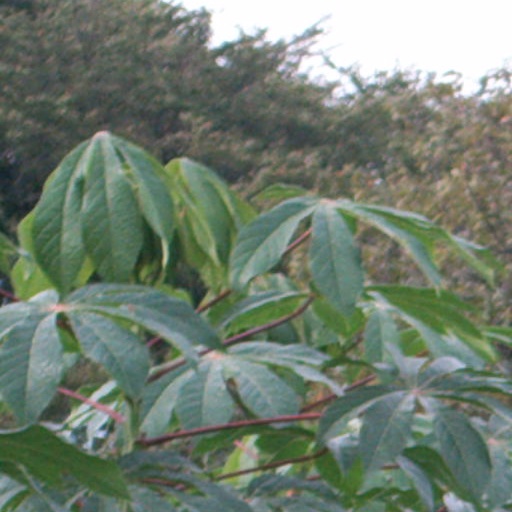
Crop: cassava